Bush carpentry

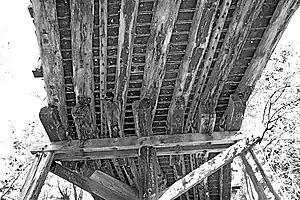
Bush timber supporting deck of Maldon Suspension Bridge.

In Australian parlance, 'the bush' includes not only all remote and rural areas, but ways of living there, especially the limitations and hardships endured. Even though remote areas in contemporary Australia are easily reachable by air and modern communications, there remains a mythology of the tyranny of distance: tyranny over comfort, sophistication, over civilization itself. The expression "bush carpentry" includes two criteria of 'remoteness'. The first, that the builder is separated (by lack of formal training) from regular methods of construction. The second, separation (by physical distance) from regular resources such as milled timber, fasteners, specialized tools, and similar manufactured products. Those in both 'remote' circumstances are forced to invent and improvise. They produce a necessary structure or object via unorthodox procedures, and it will be serviceable, if inelegant in appearance.